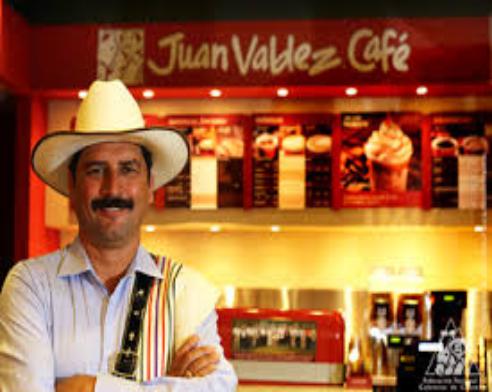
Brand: Juan Valdez Cafe
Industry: Food